Housefull (2010 film)

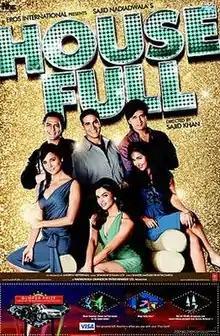
Theatrical release poster

Housefull is a 2010 Indian Hindi-language comedy film directed by Sajid Khan and produced by Sajid Nadiadwala. It became the first installment of the "Housefull" franchise, and was loosely based on the 1998 Tamil film "Kaathala Kaathala".